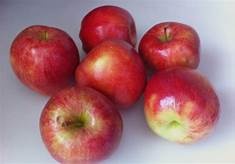
Label: apple